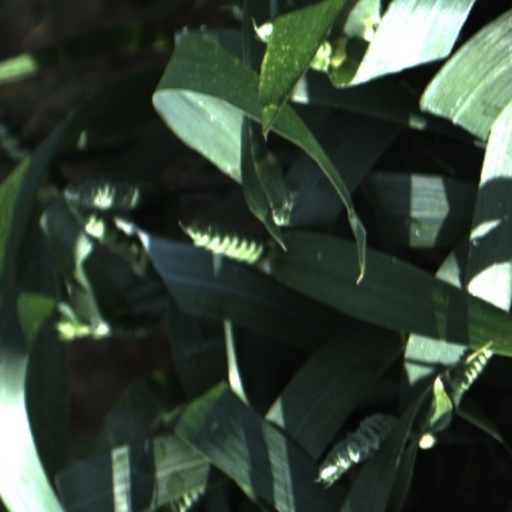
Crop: wheat